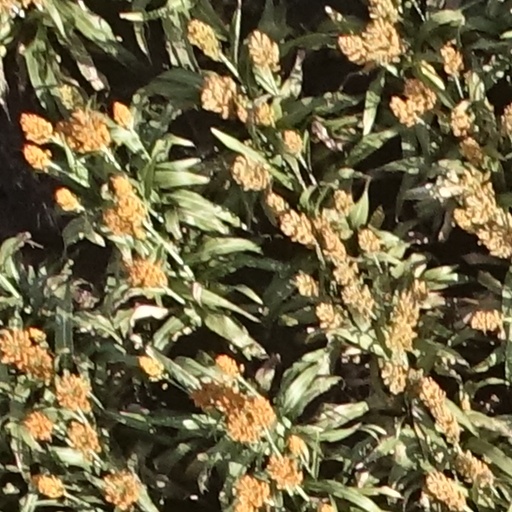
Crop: sorghum